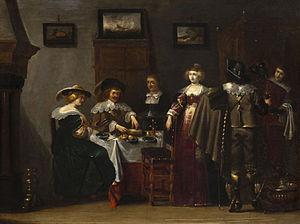
Elegante compagnie, peinture sur cuivre, Chritoffel Jacobsz. van der Lamen
Christoffel Jacobsz van der Laemen, né à Bruxelles en 1606 et mort à Anvers le 22 septembre 1651, est un artiste-peintre flamand.